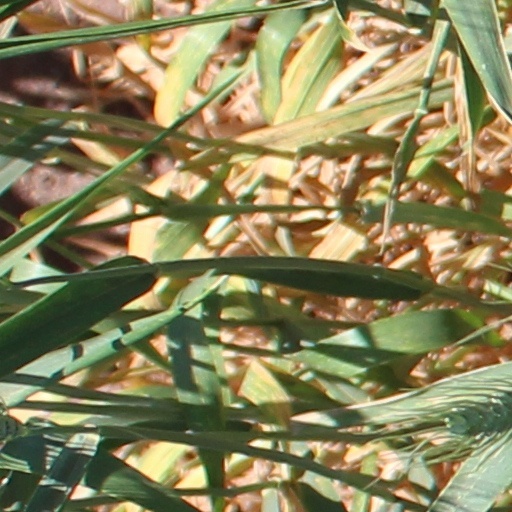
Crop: wheat